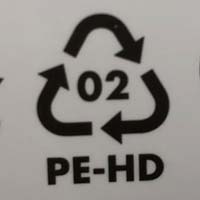
Plastic recycling code class: 2_high_density_polyethylene_PE-HD